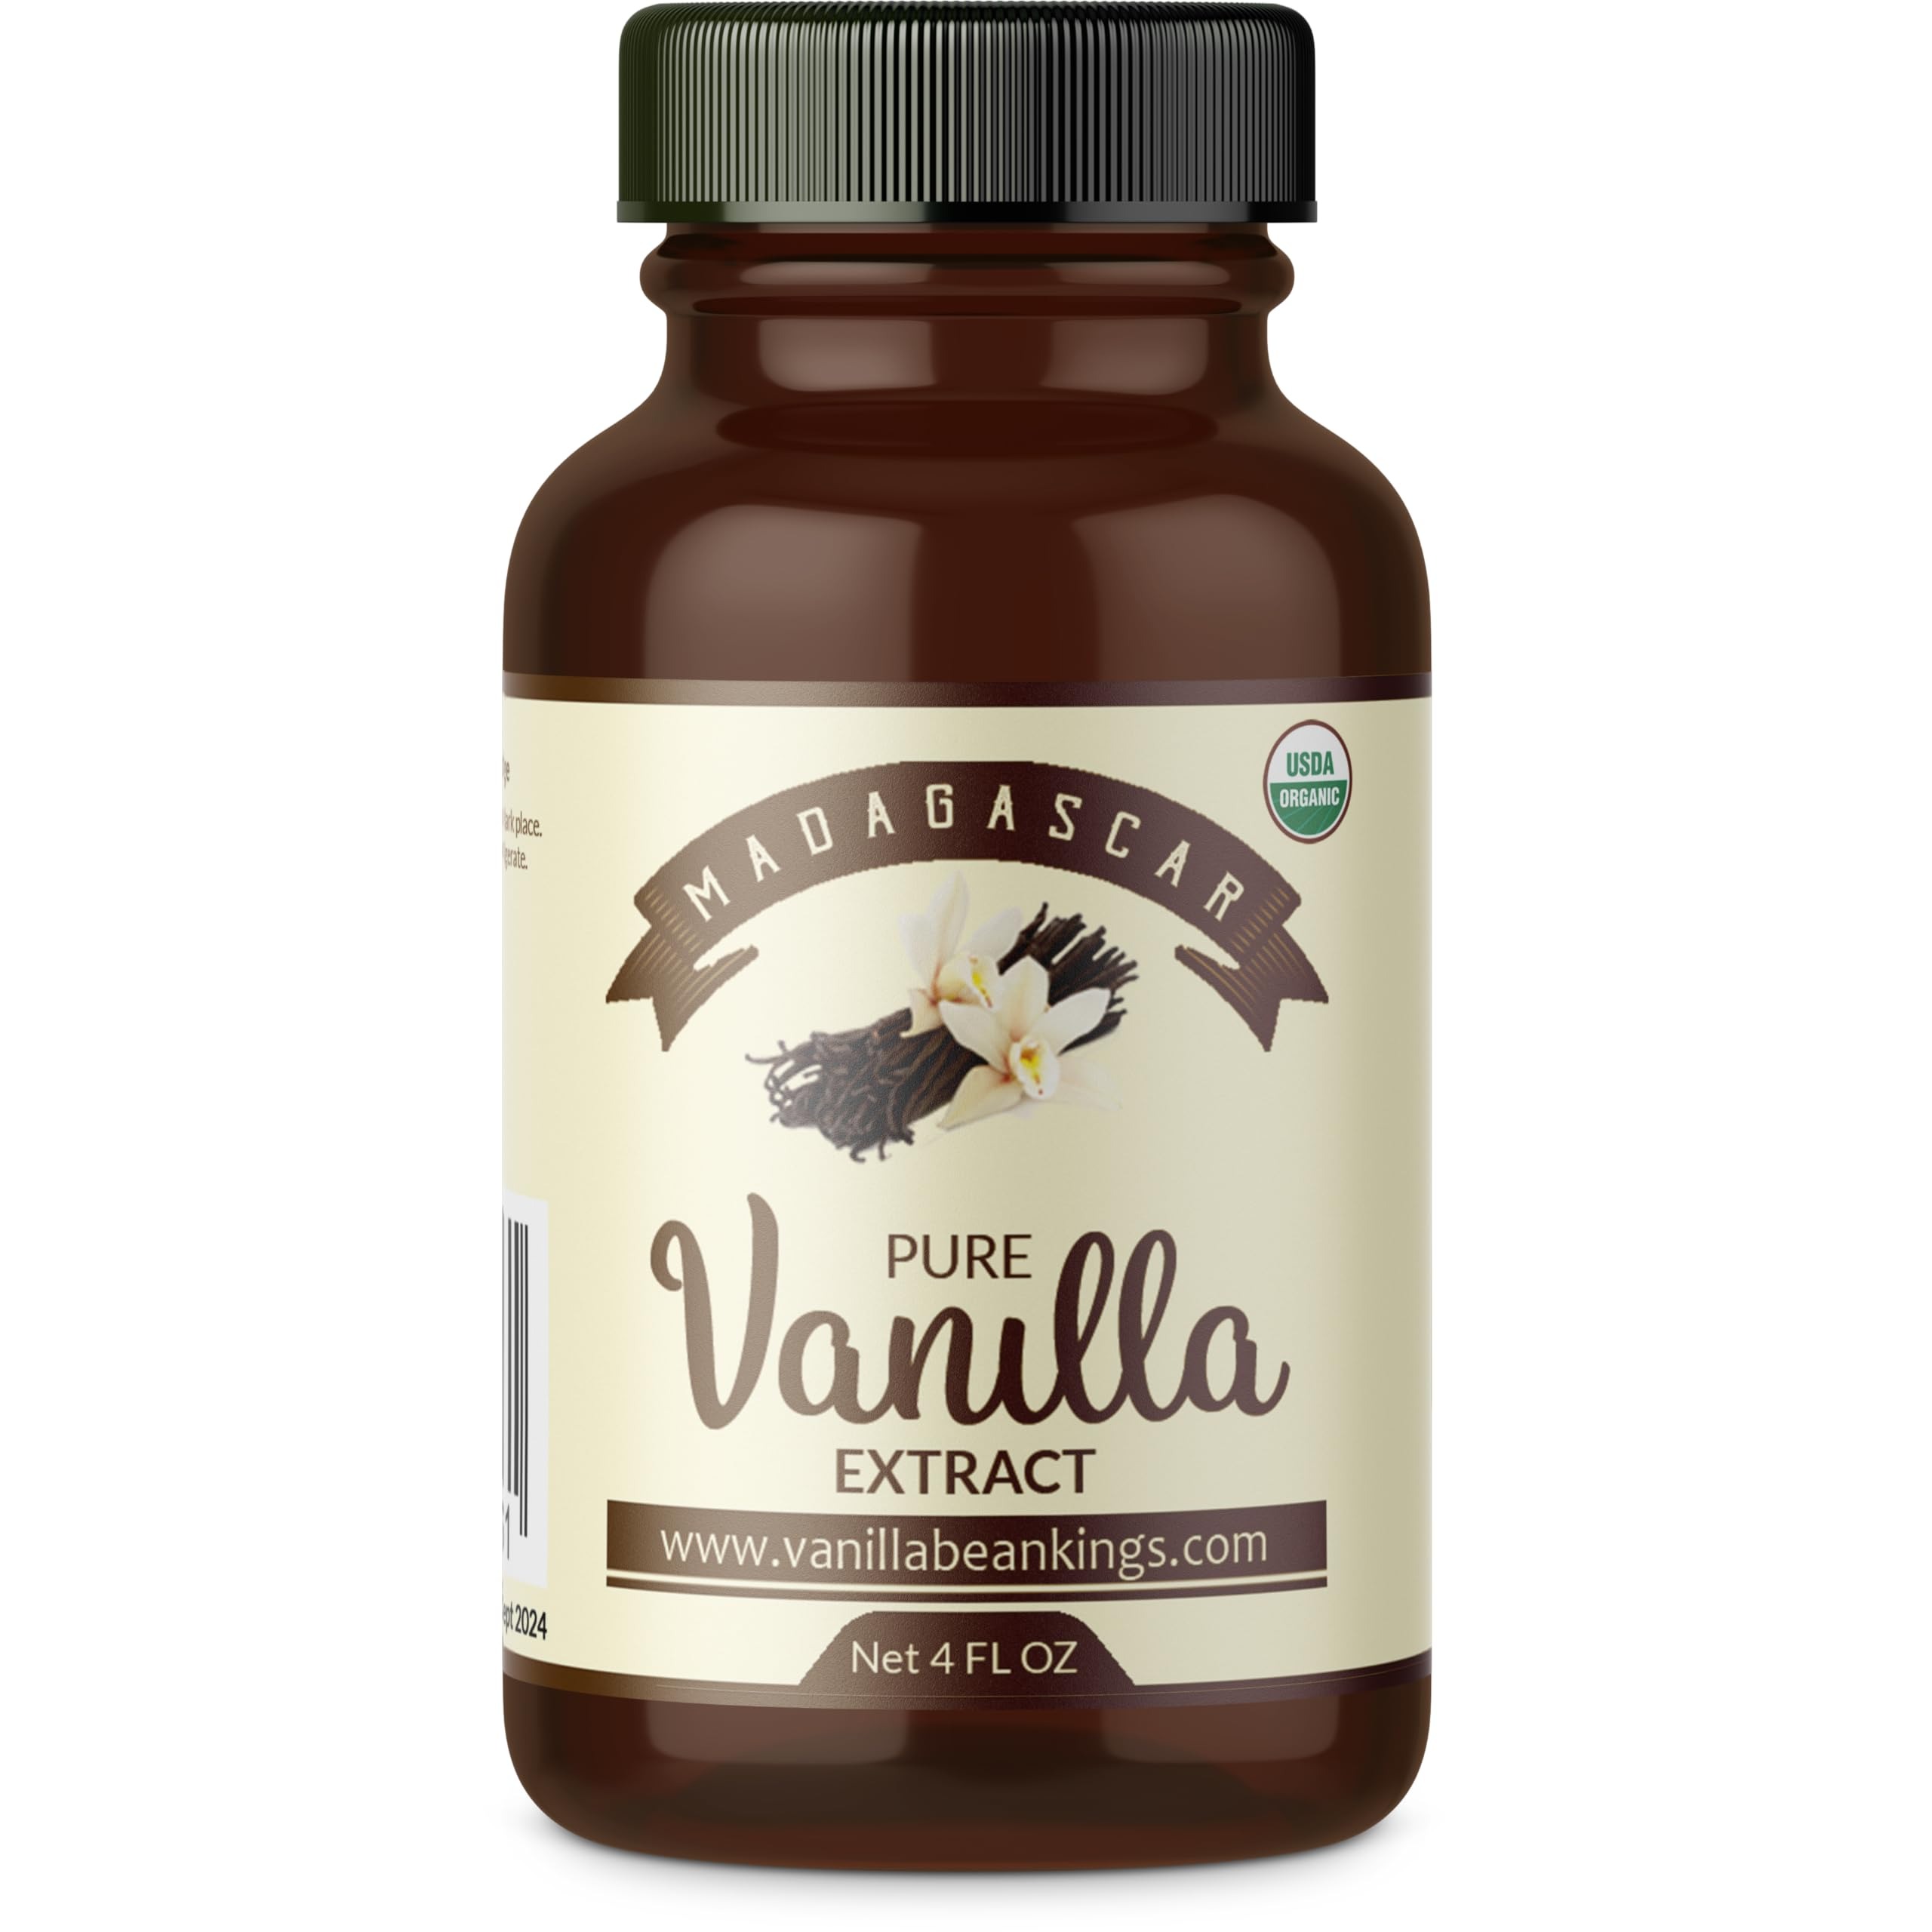
Item Name: Vanilla Bean Kings - Organic Vanilla Extract - Made with Bourbon Madagascar Vanilla Beans - 4 fl oz – For Baking, Desserts, Home Cooking and Chefs
Bullet Point 1: 100% Pure Vanilla Extract - Each Batch We Produce Contains Over 13.35 Ounces of Vanilla Beans per Gallon, Which Means Our Extract is More Potent Compared to the Industry Standard Single-Fold.
Bullet Point 2: Madagascar- Our Extract is Formulated Using Only the Finest Bourbon Cured Vanilla Beans Hand Selected from Madagascar, the Vanilla Spice Capital of the World!
Bullet Point 3: Honest Ingredients - Made of Only 3 Ingredients; Cane Alcohol, Distilled Water, and Madagascar Vanilla Beans. It Contains No Added Sugars, Additives, or Artificial Flavors.
Bullet Point 4: Flavor Profile - Intense, Rich & Creamy Flavor! Real Vanilla Extract Quickly Adds a Delicious Taste to Any Food or Beverage and an Unforgettable Flavor!
Bullet Point 5: Uses - The Perfect Vanilla Extract for Baking Creations including Cookies, Cakes, Desserts, Brownies, Shakes, Sweet Treats, and Vanilla Ice Cream.
Product Description: Pure Madagascar Vanilla Extract made from the finest hand selected vanilla beans
Value: 4.0
Unit: Fl Oz

Price: 14.99